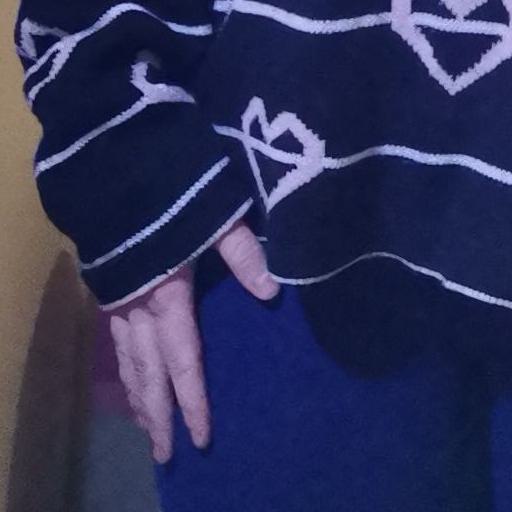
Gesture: no_gesture